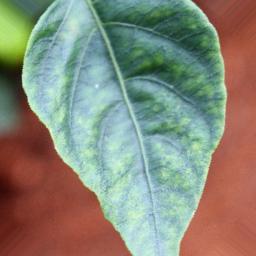
Label: healthy